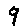
Label: 9